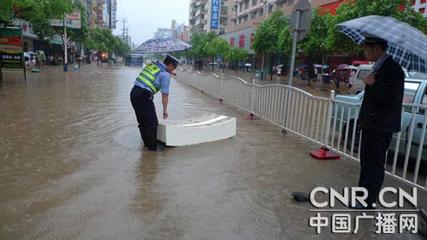
Weather: rain or strom